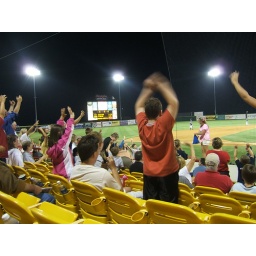
Fans standing to catch prizes thrown by the Freedom Belles (in pink tees)